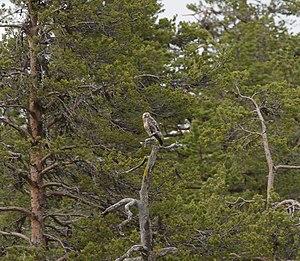
Le parc national de Muddus est un parc national situé sur les communes de Jokkmokk et Gällivare, dans le comté de Norrbotten, à l'extrême Nord de la Suède. Le parc a été fondé en 1942, mais fut par la suite agrandi en 1984 pour couvrir au total 51 137 ha. Il est bordé au nord-ouest par la route européenne 45 et la réserve naturelle de Stubba qui assure la transition avec les autres aires naturelles de la région de Laponie.